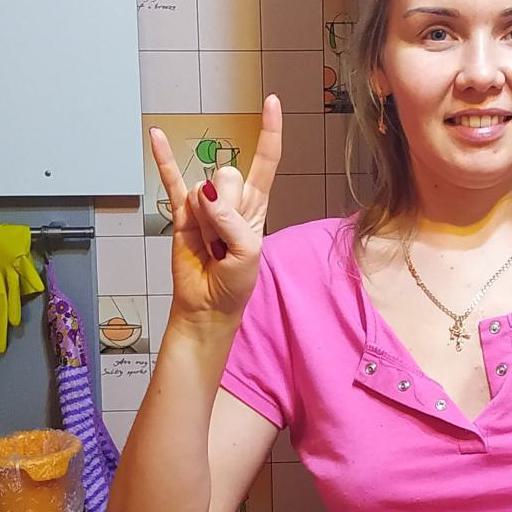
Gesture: rock